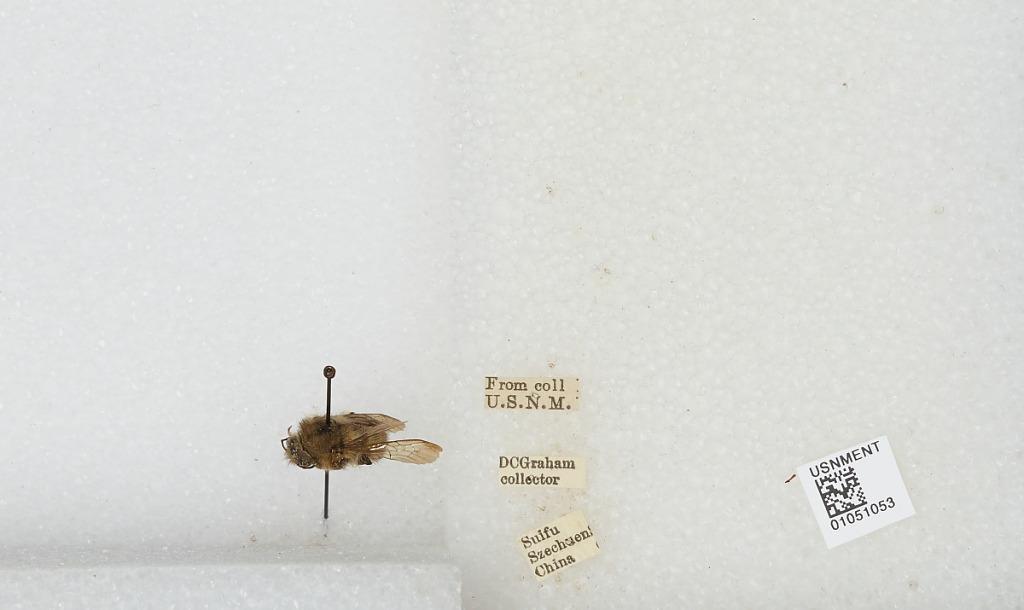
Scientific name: Bombus sp.
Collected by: D. Graham
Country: China
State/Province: Sichuan
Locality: Yibin